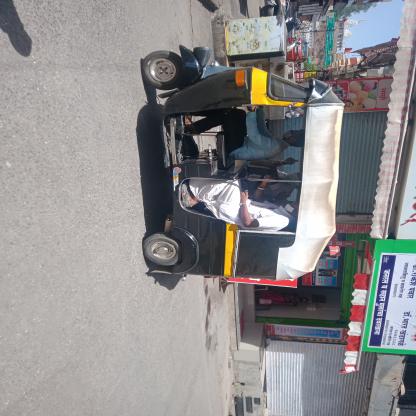
Vehicle type: Auto Rickshaws